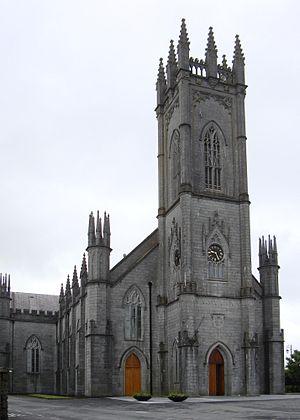
La cathédrale Notre-Dame-de-l’Assomption de Tuam est une cathédrale catholique irlandaise. Elle est depuis sa consécration en 1837 le siège de l’archidiocèse de Tuam, qui couvre pour moitié le comté de Galway et pour moitié celui de Mayo.